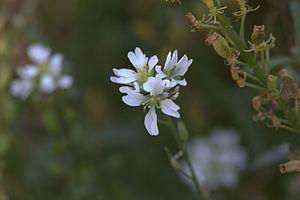
La Rose et le Réséda est un poème de Louis Aragon. Il s'agit d'un appel à l'unité dans la Résistance, par-delà les clivages politiques et religieux.